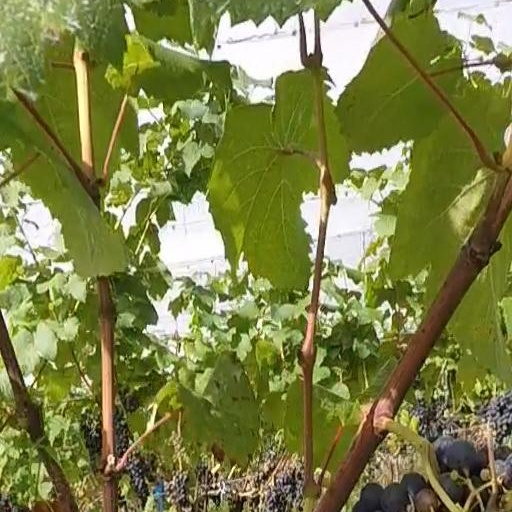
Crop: grape